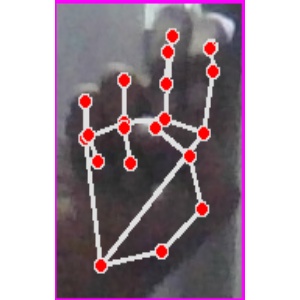
अक्षर: ह